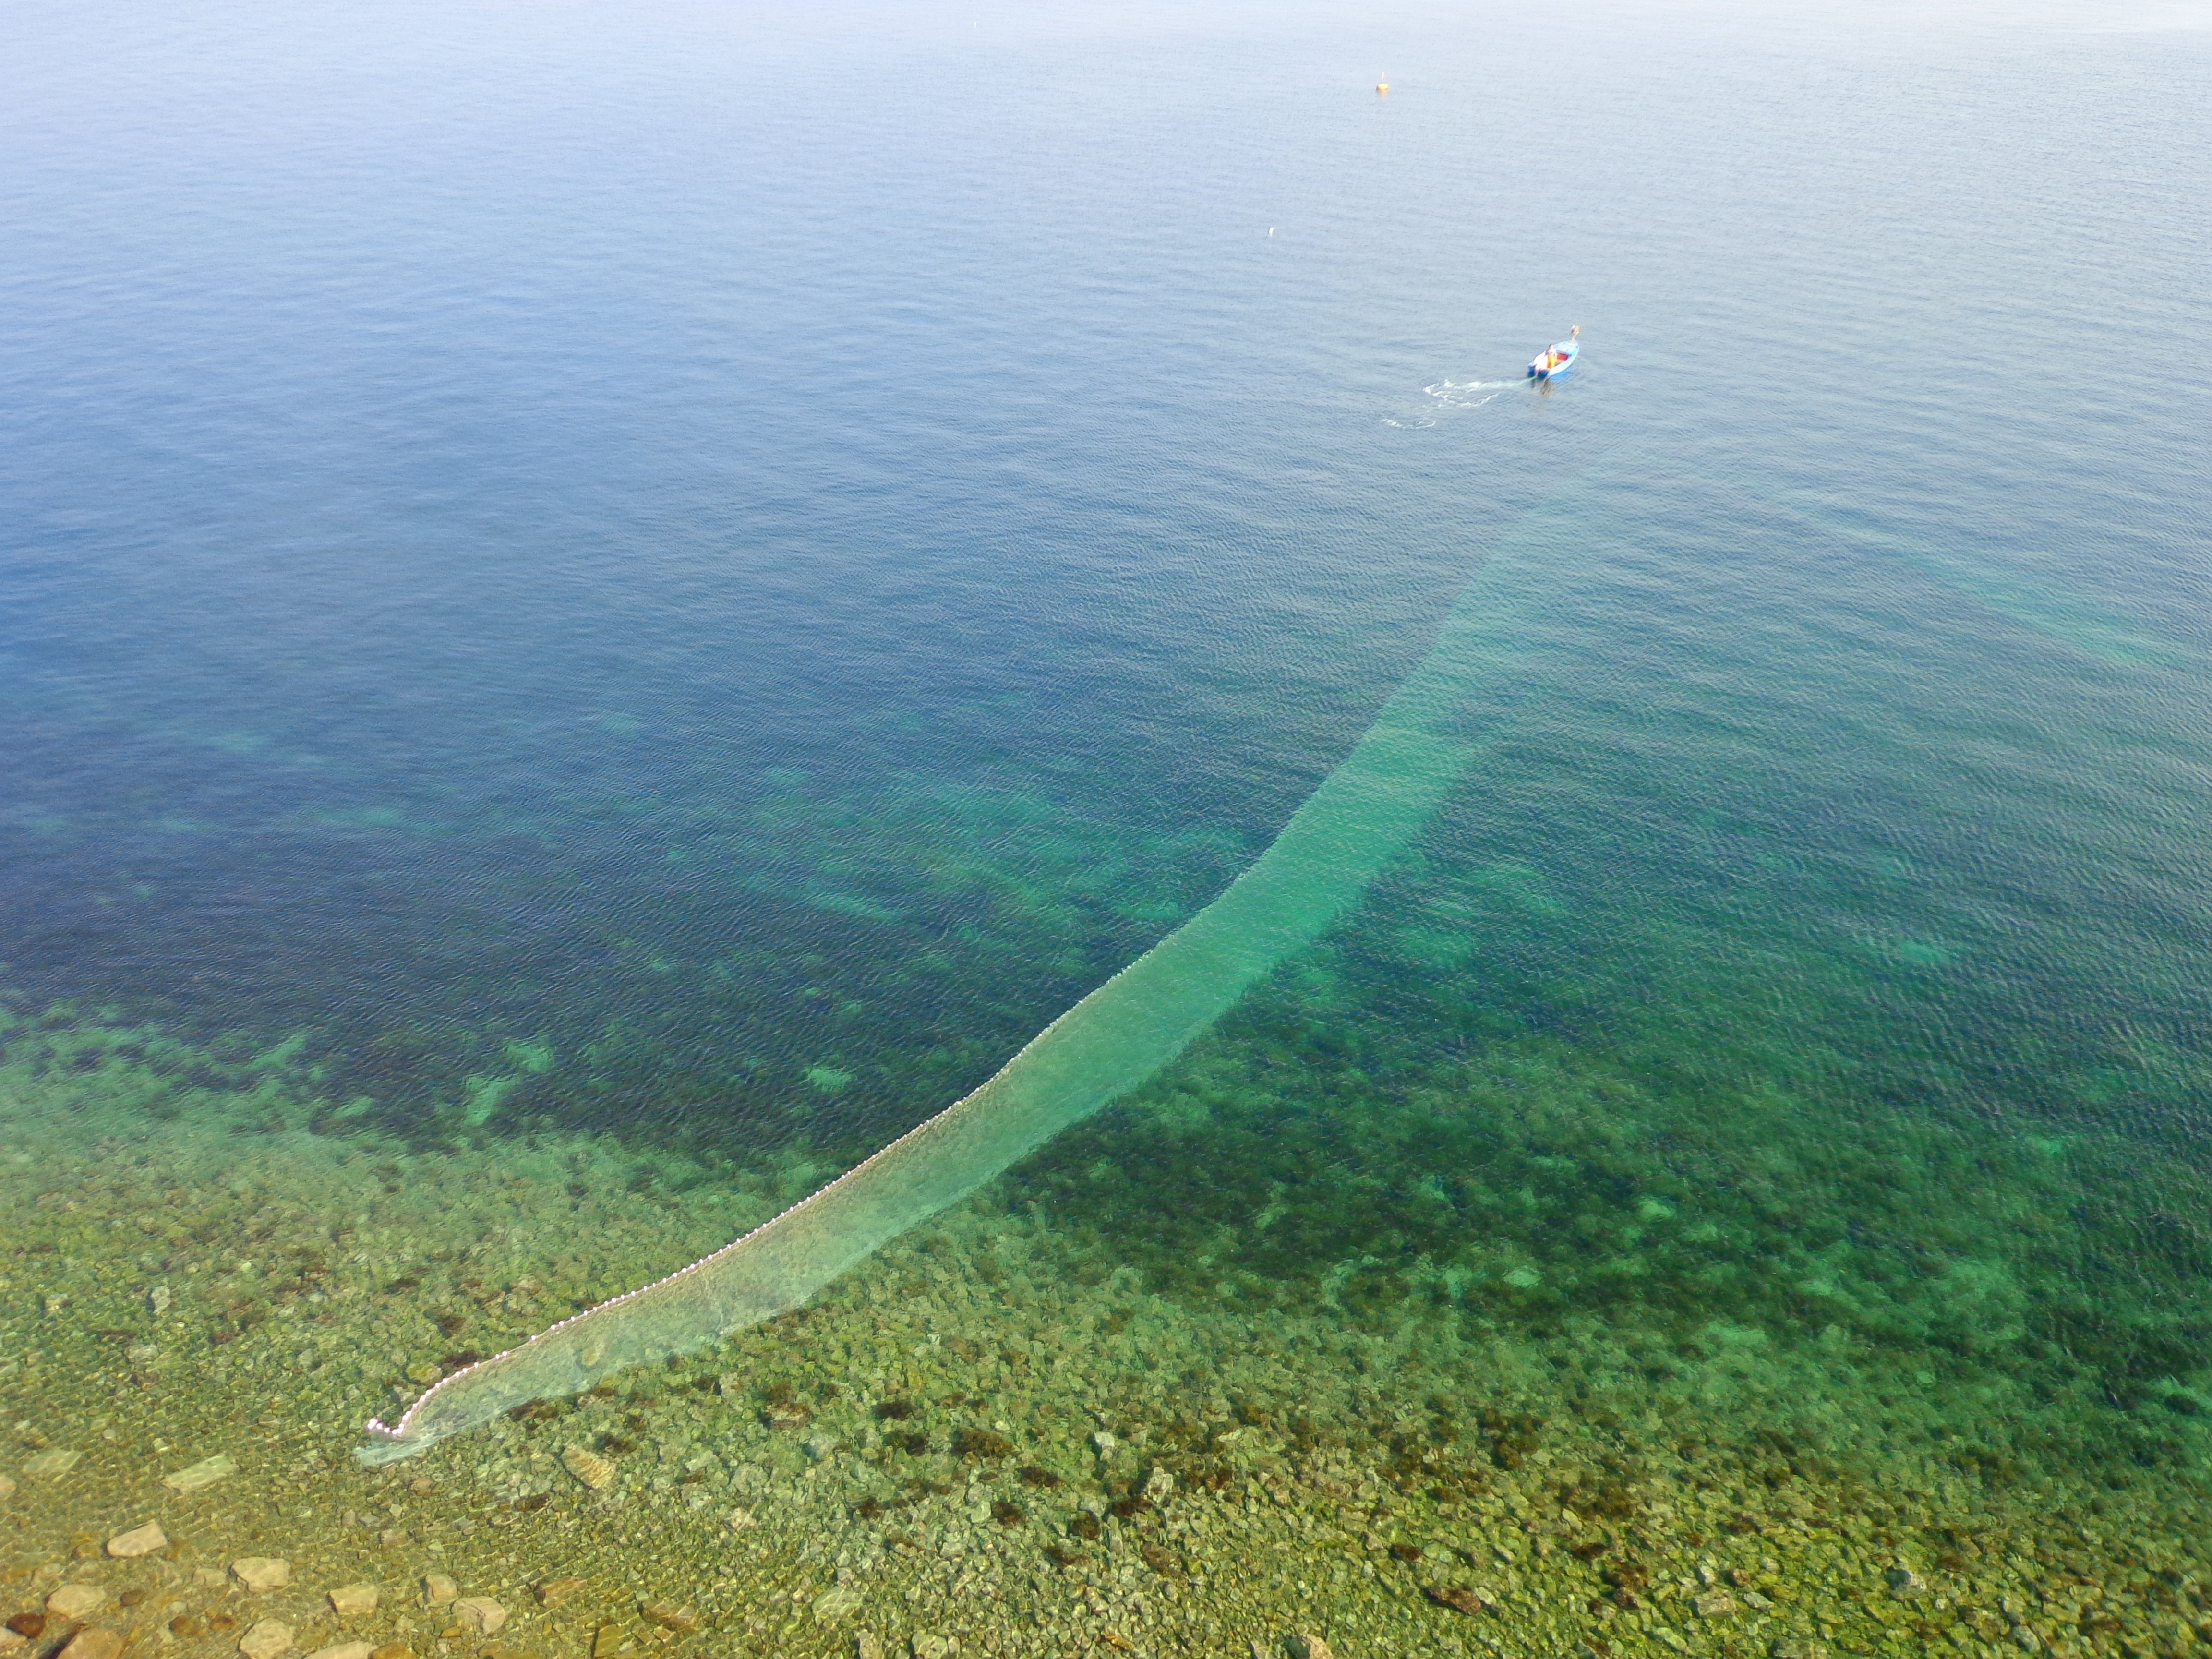
sea, coast, ocean, horizon, boat, underwater, fishing, fish, boats, habitat, network, cape, fishing net